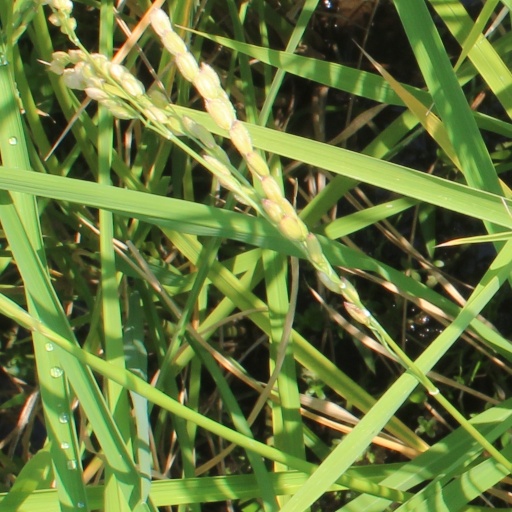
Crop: rice